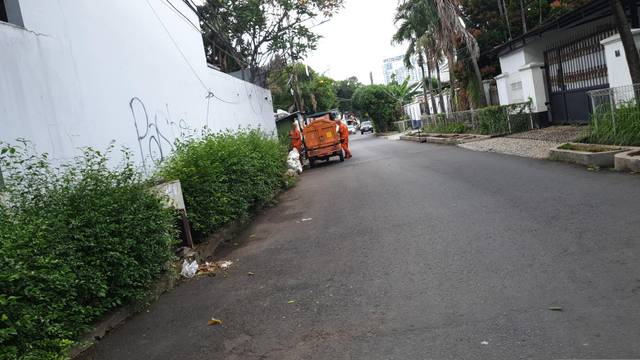
Region: Indonesia
Coordinates: -6.268, 106.805